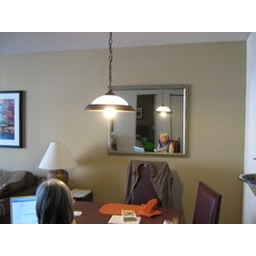
Dining area looking North across the table. Note the fun house mirror in the background.